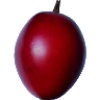
Label: tamarillo